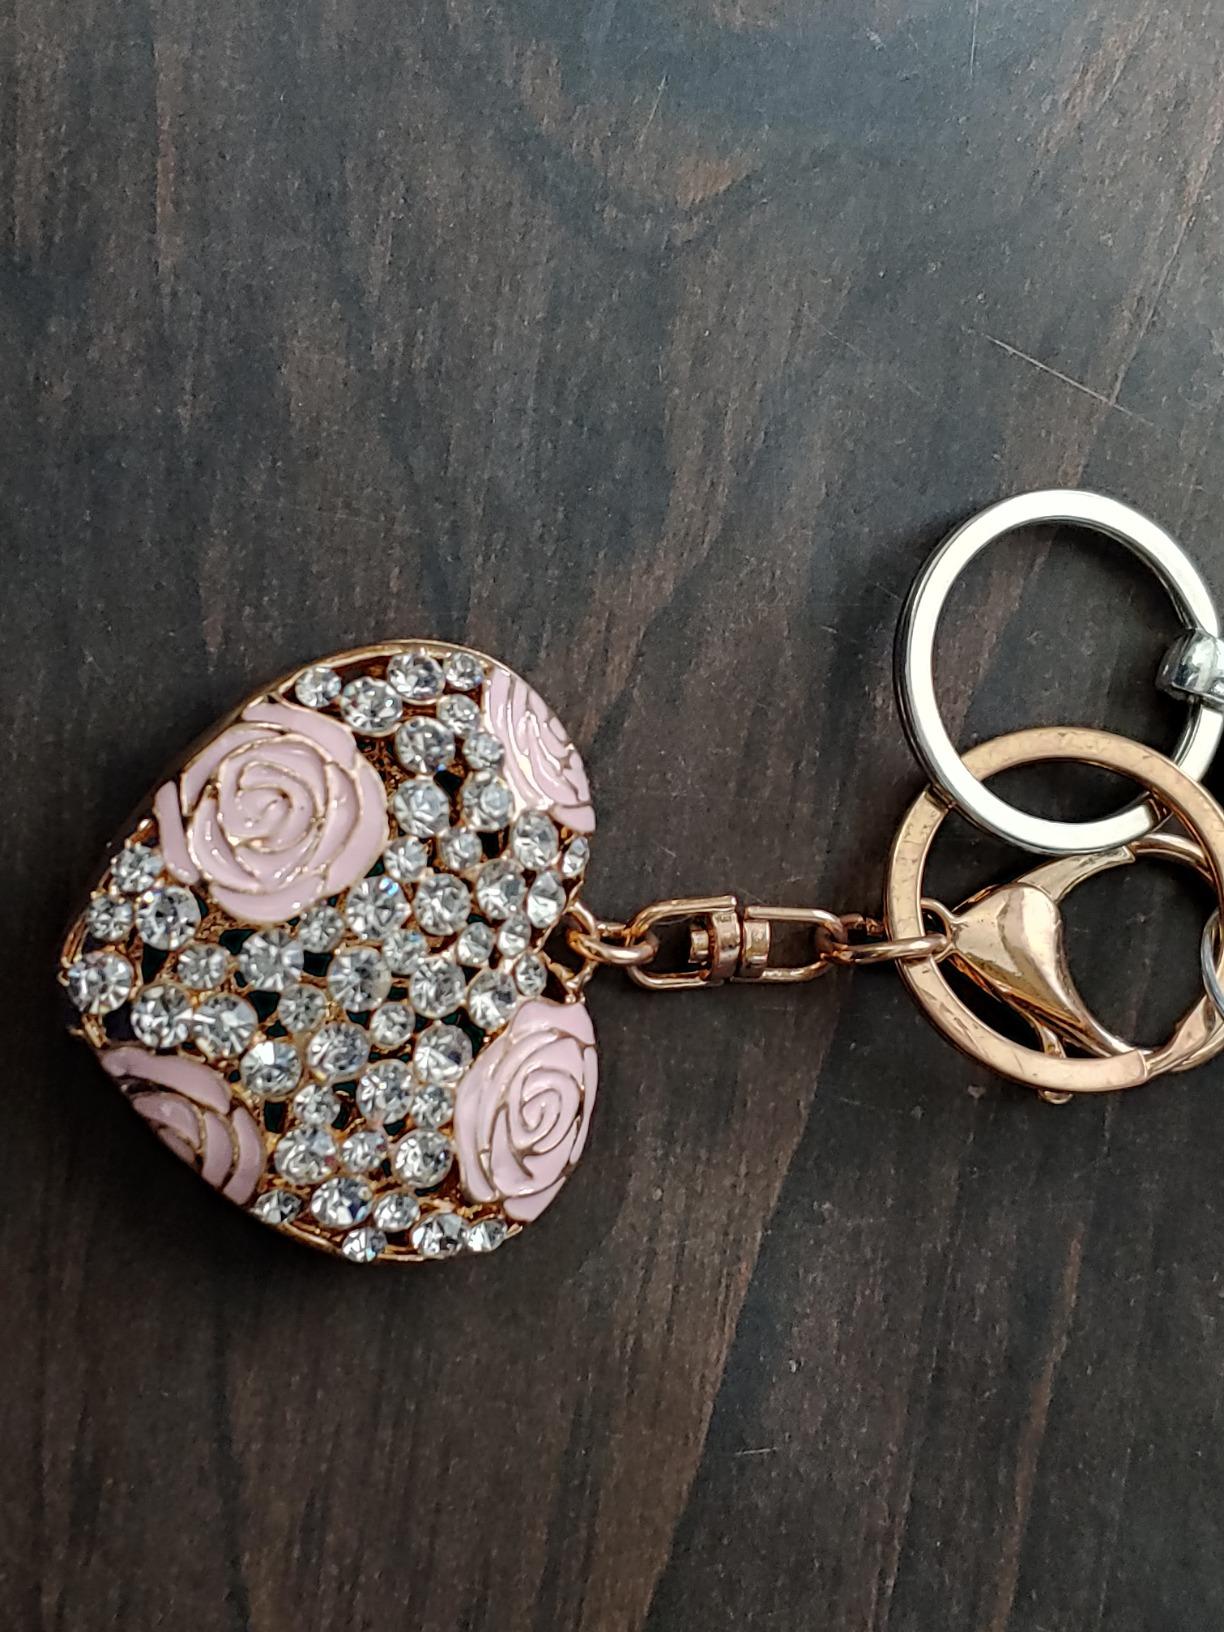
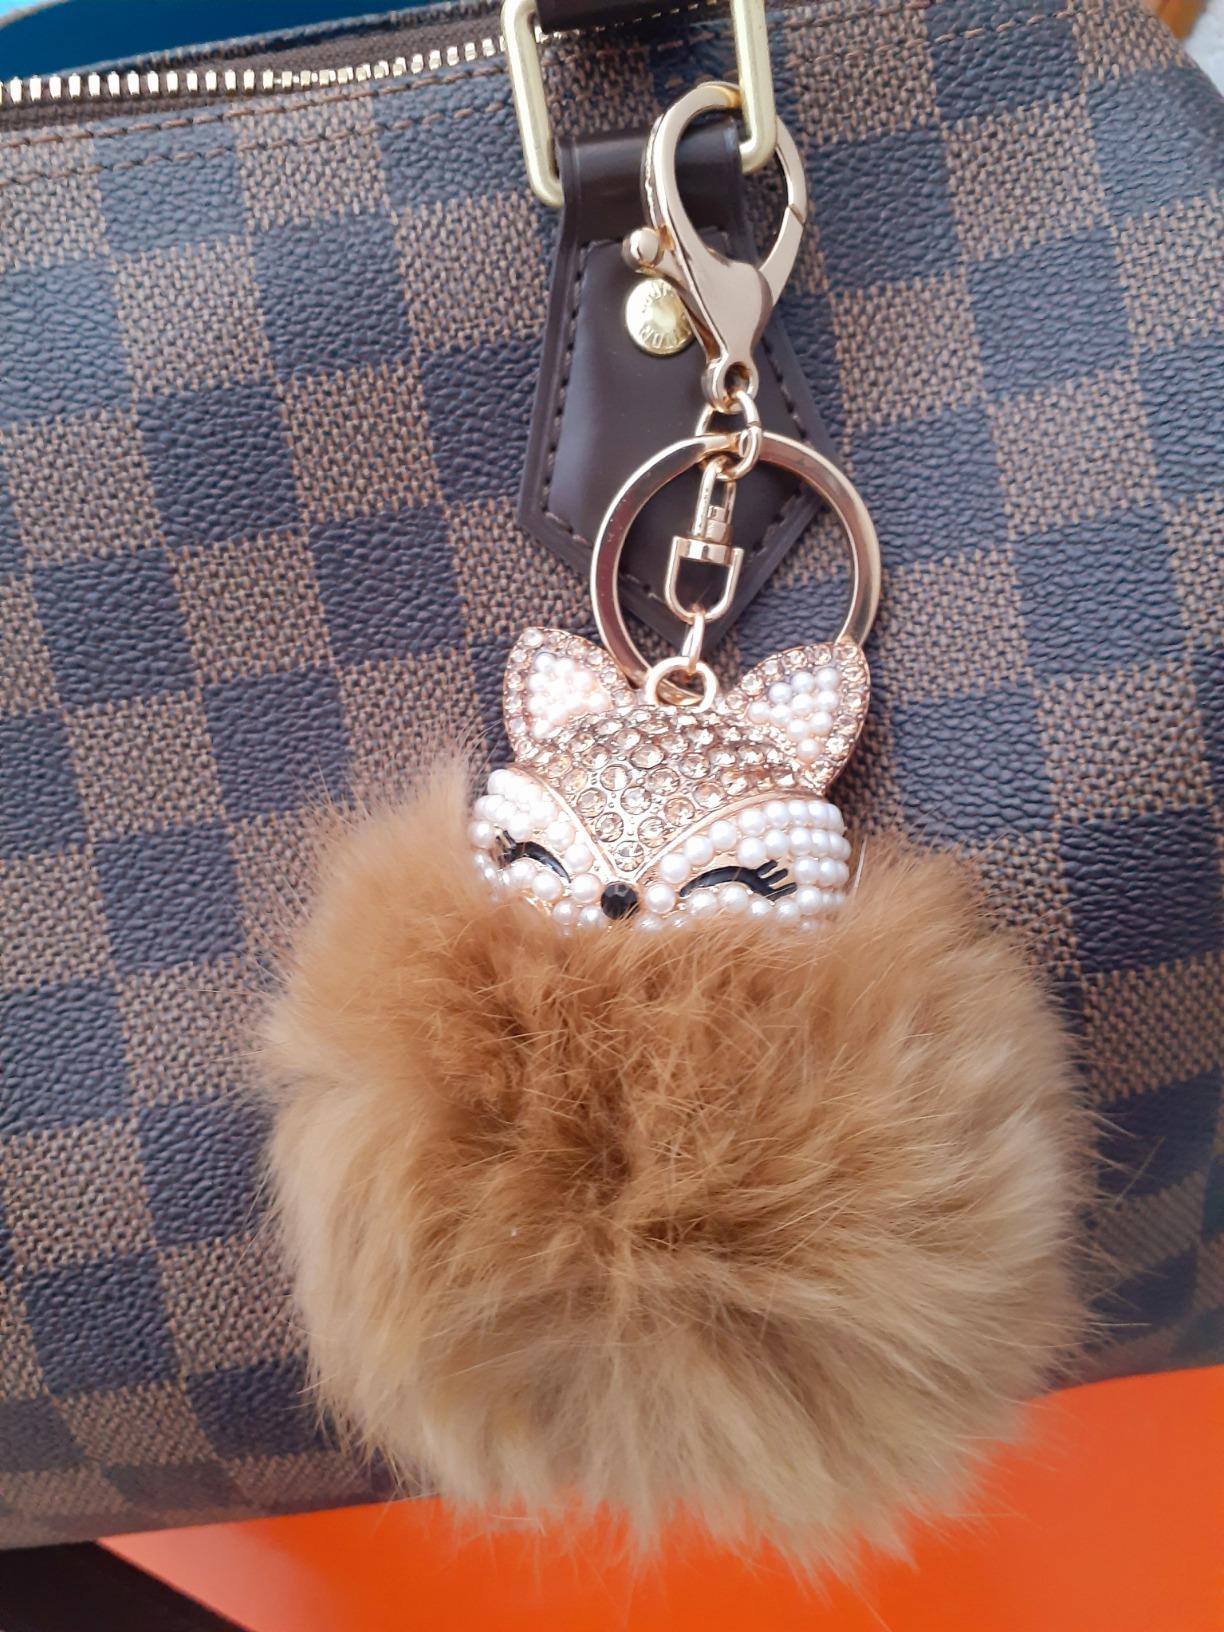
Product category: accessories_keychain
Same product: no